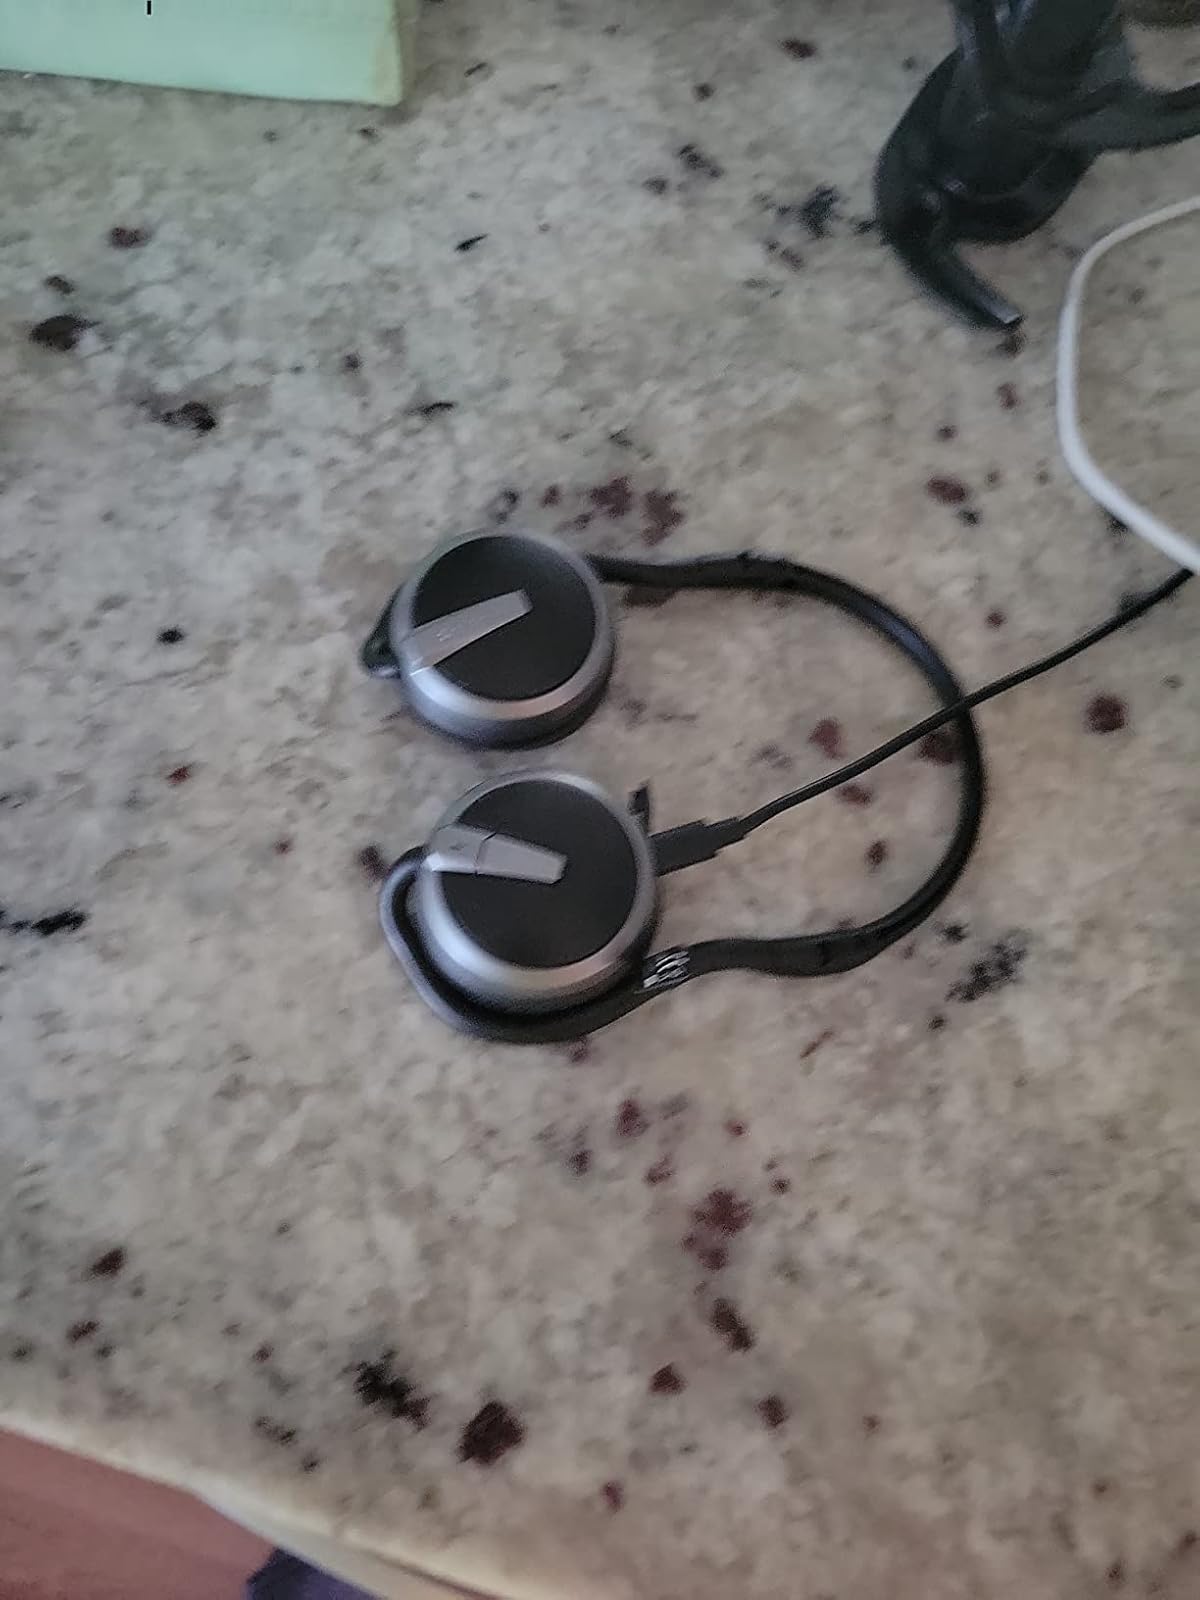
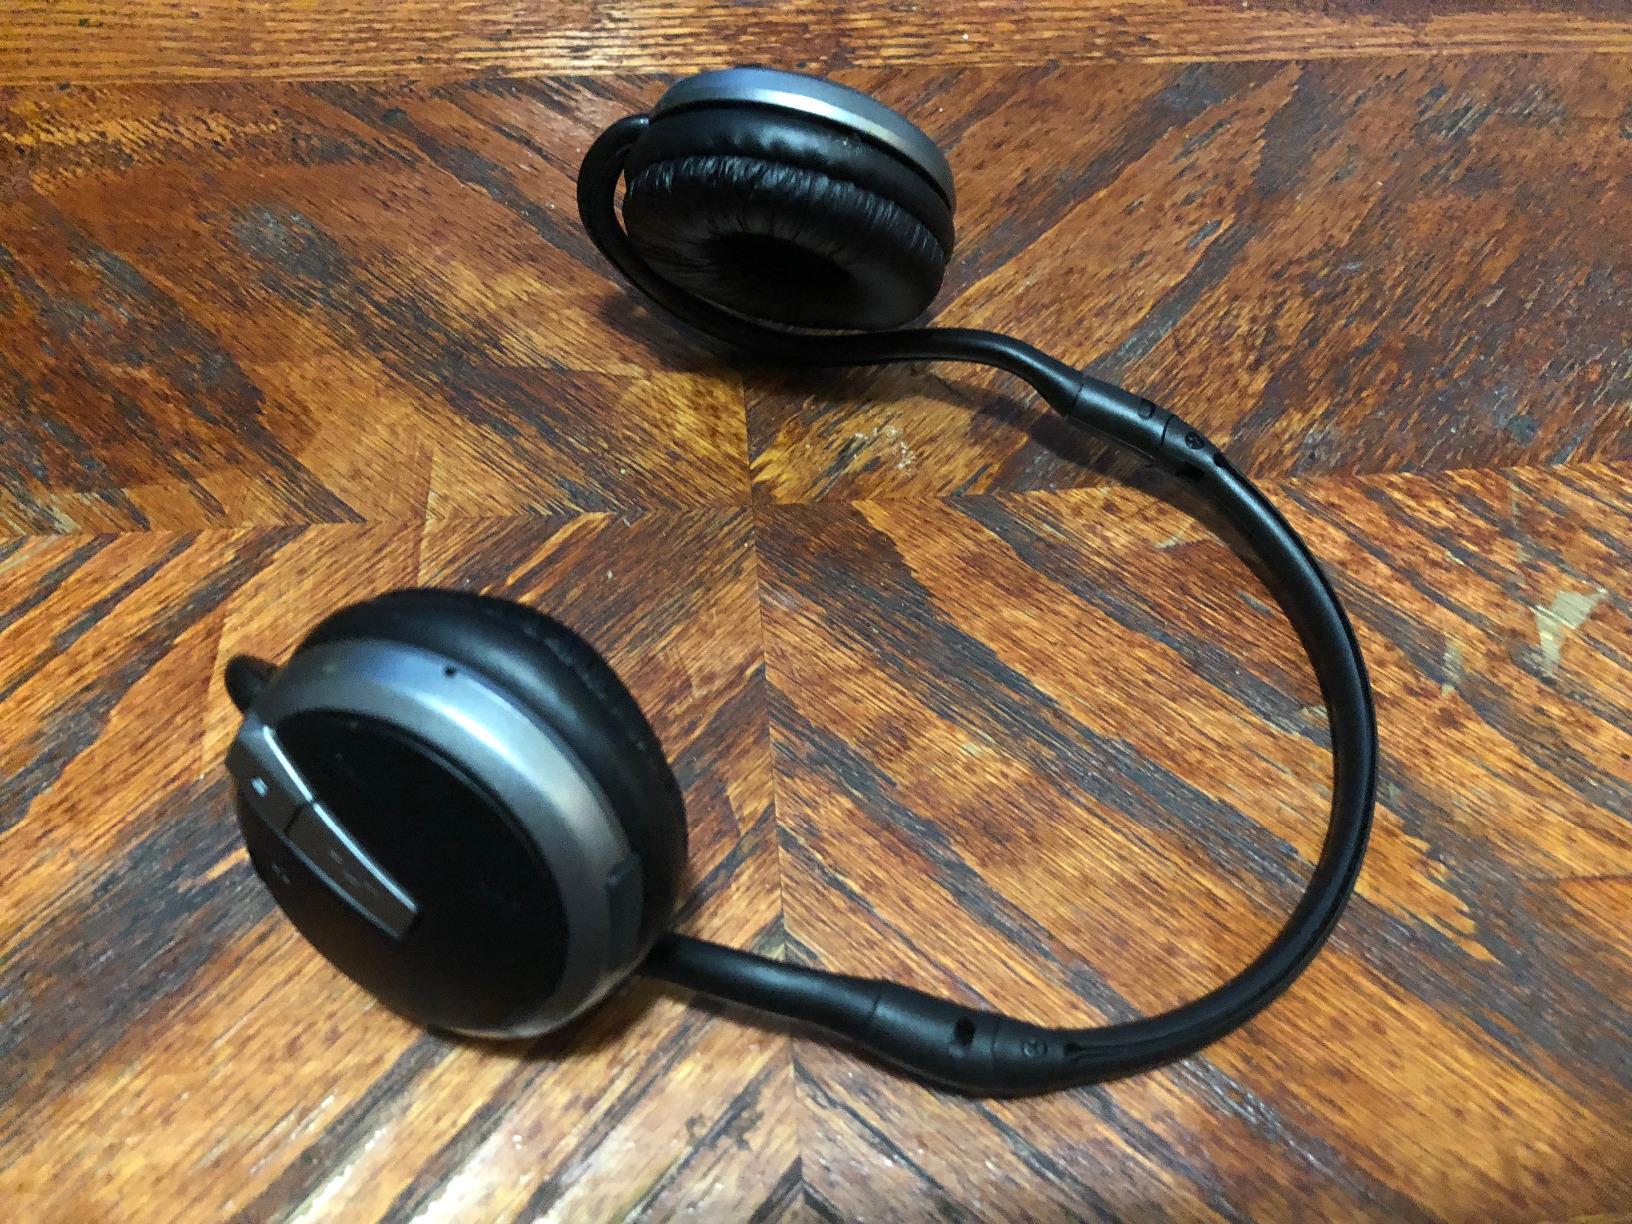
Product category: headphones
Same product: yes